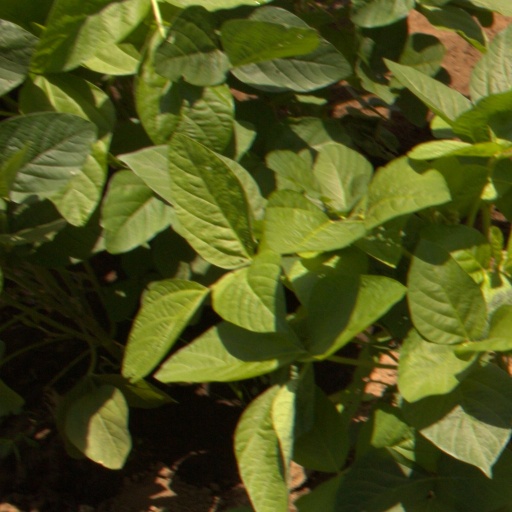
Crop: soybean